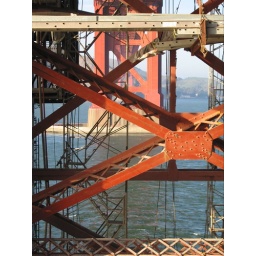
under the golden gate bridge